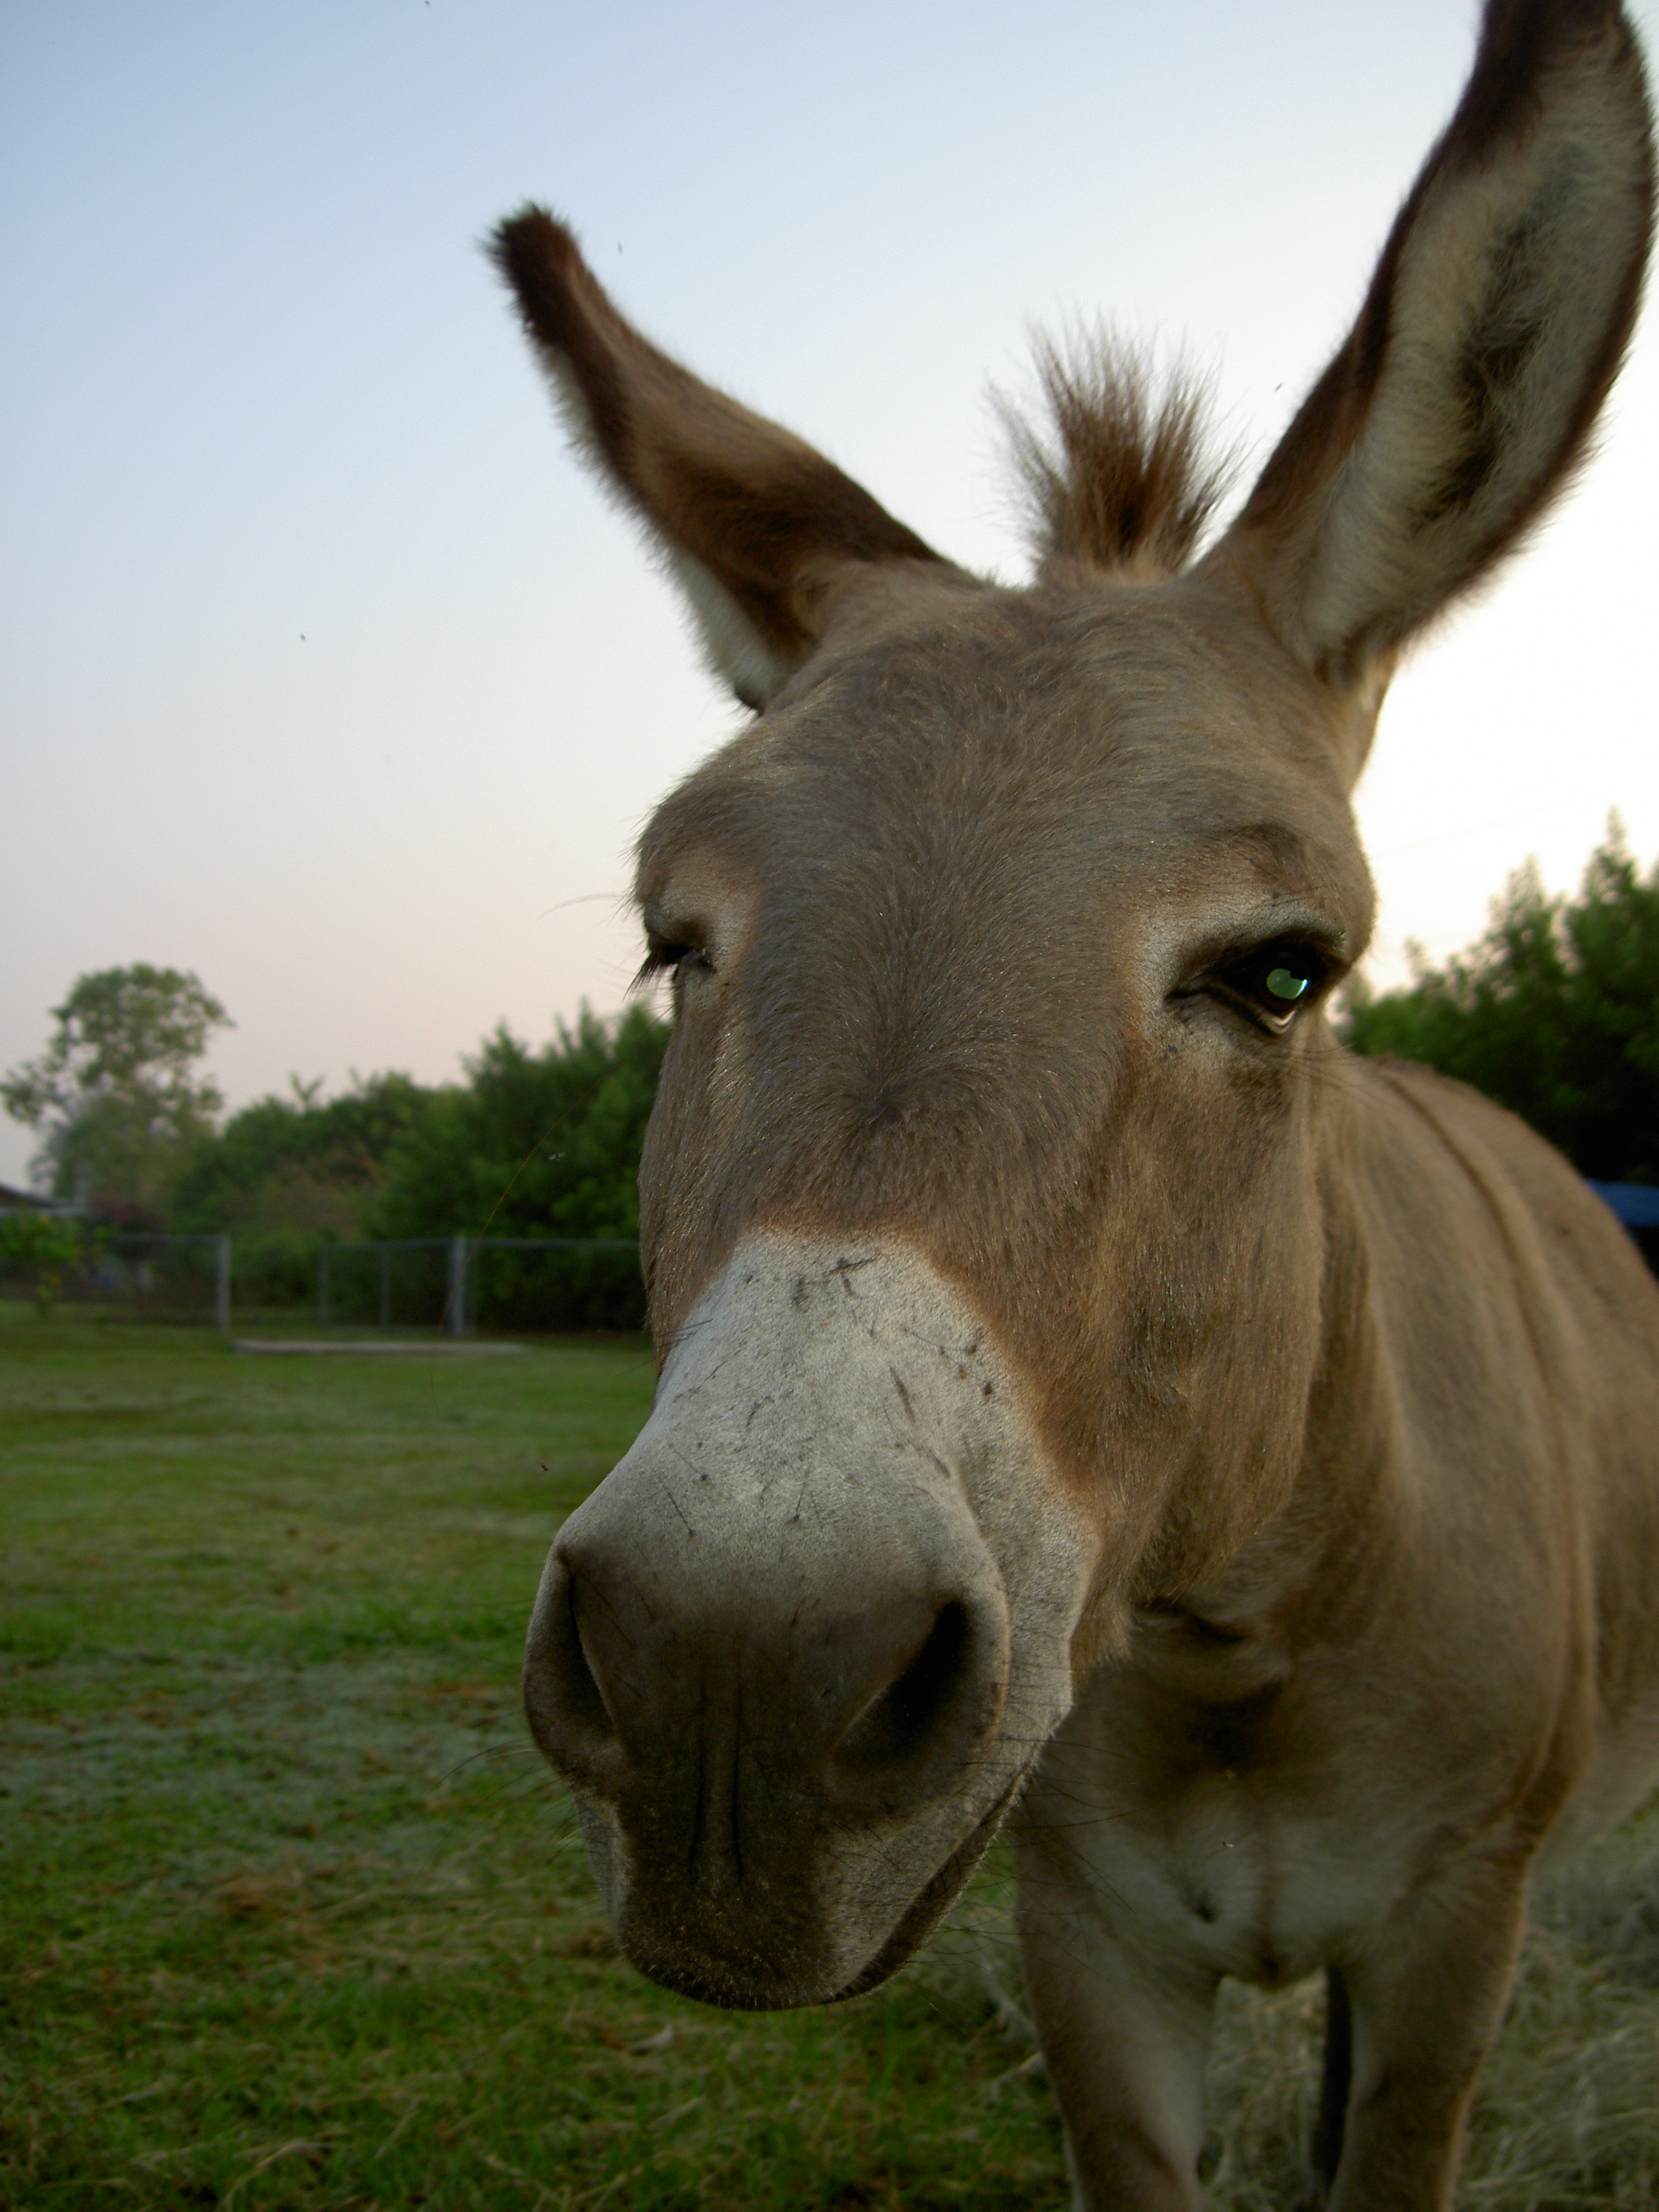
grass, wildlife, horn, pasture, grazing, mammal, mane, gray, fauna, donkey, grey, head, vertebrate, funny, mare, burro, pack animal, horse like mammal